Ron Smith (Australian footballer, born 1917)

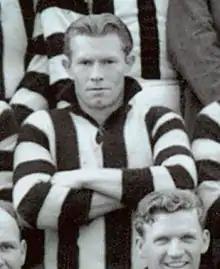
Smith in 1945

Ron Smith (6 May 1917 – 19 January 1998) was an Australian rules footballer who played with Collingwood in the Victorian Football League (VFL).